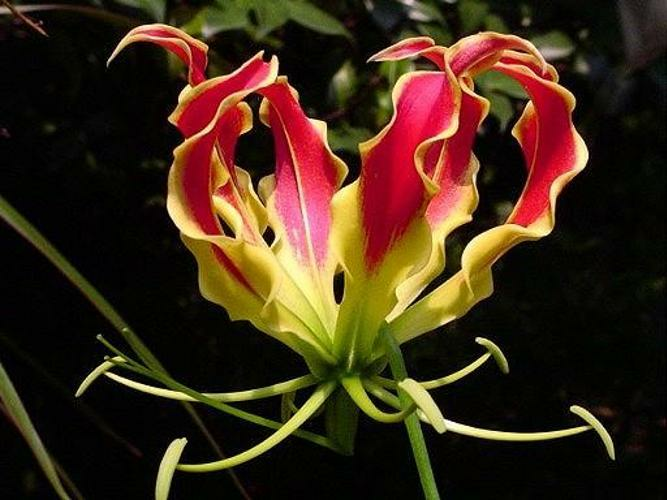
Flower: fire lily